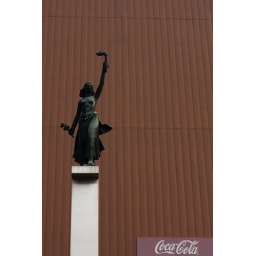
Socialistic art on the background of a building with the capitalistic sign.This sculpture is located on Strahov hill near Rosickeho Staidium.